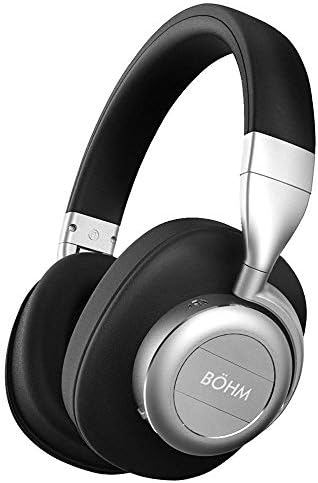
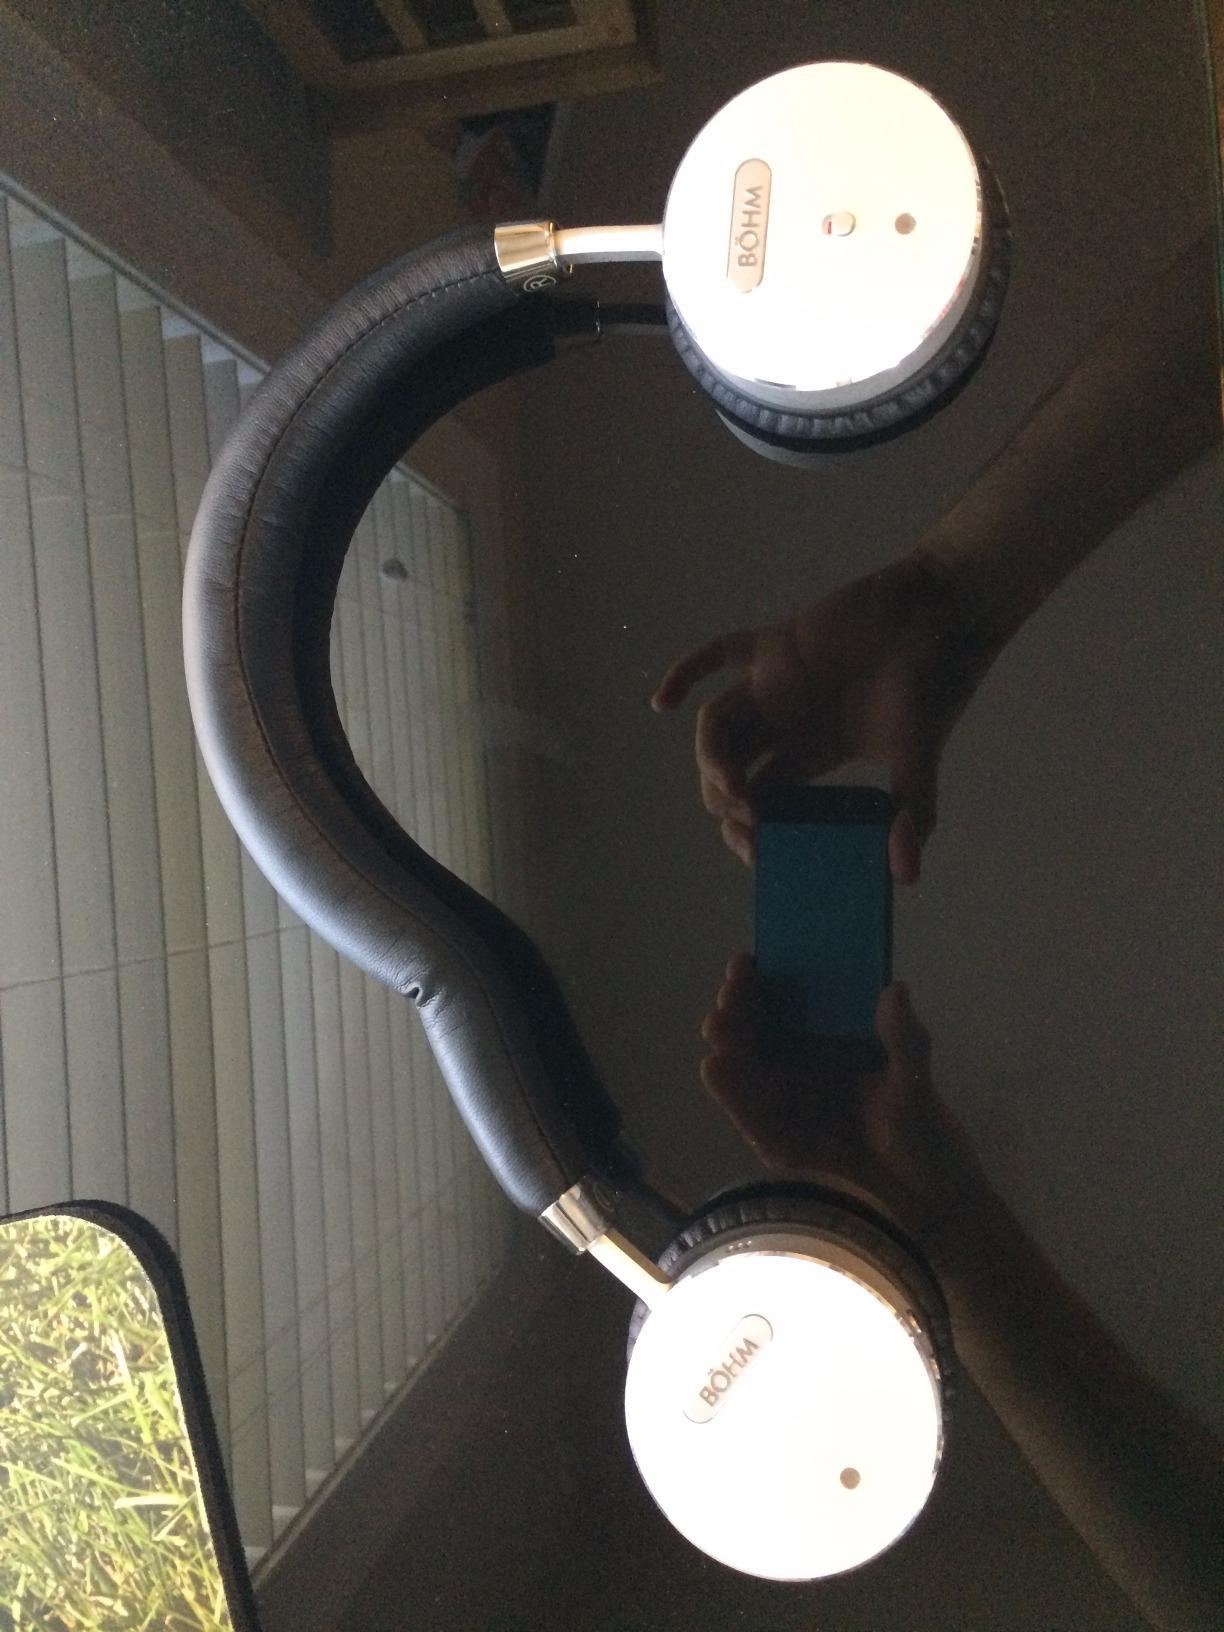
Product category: headphones
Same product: no